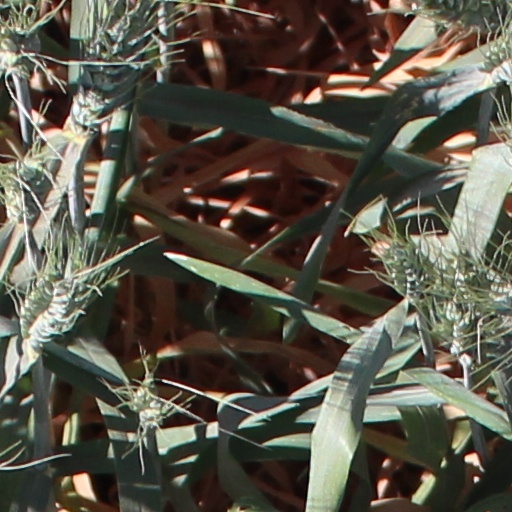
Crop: wheat